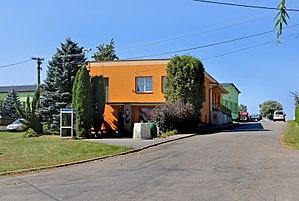
Černov est une commune du district de Pelhřimov, dans la région de Vysočina, en République tchèque. Sa population s'élevait à 128 habitants en 2019.